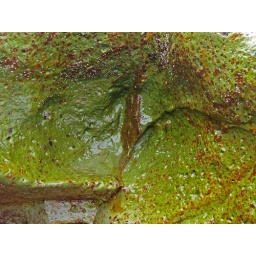
The green eye in the rock